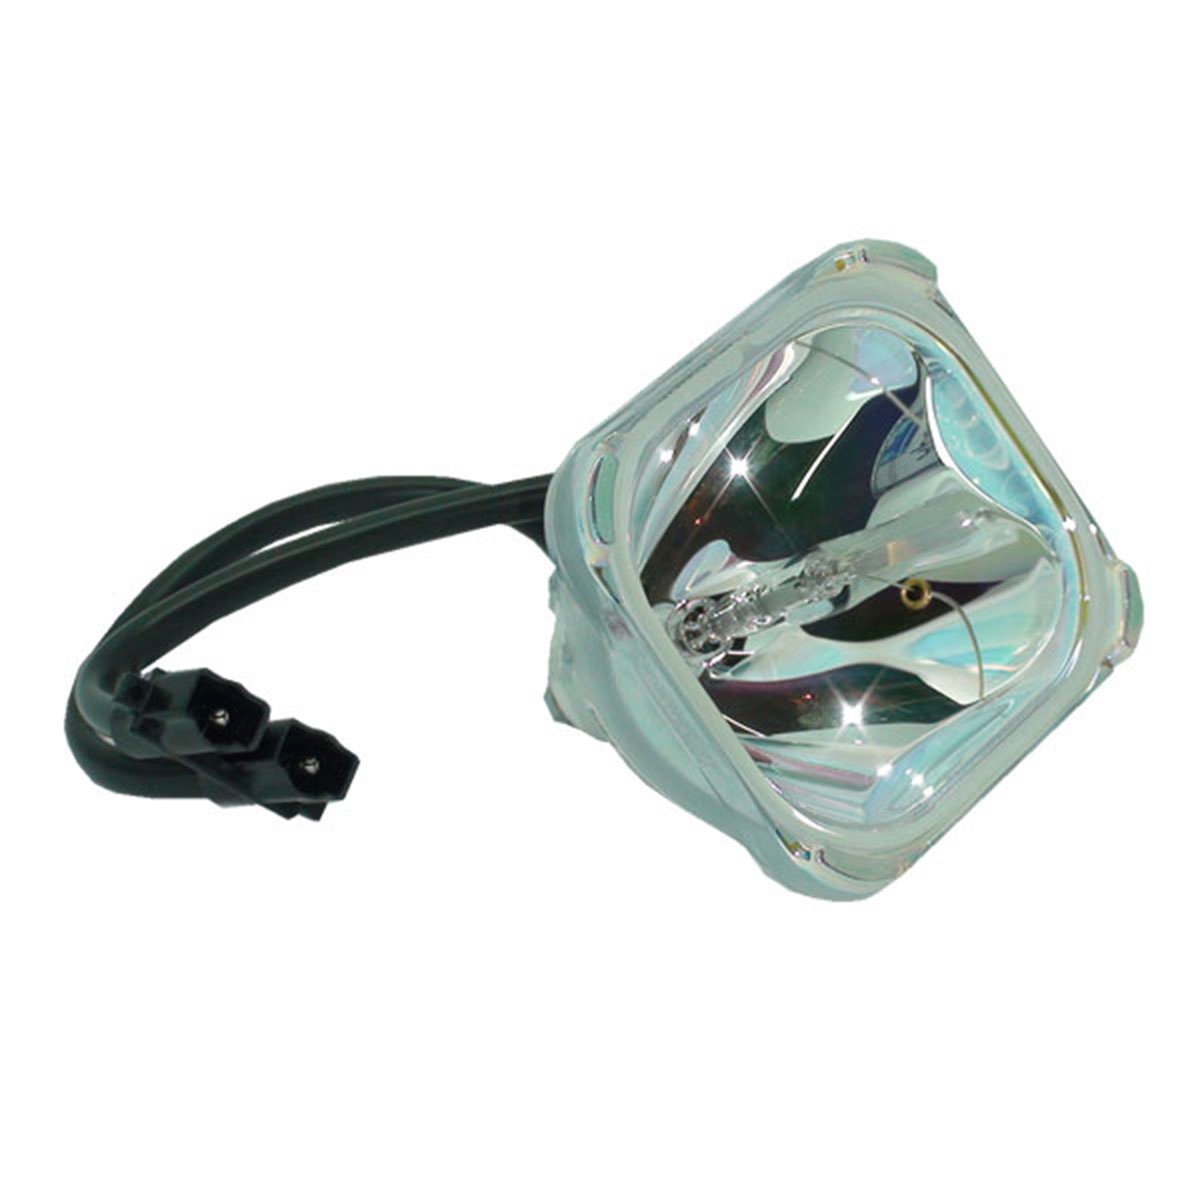
Panasonic TY-LA1500 Philips Bare TV Lamp
Panasonic TY-LA1500 Philips Replacement Lamp Compatible with these Television Part Numbers: TY-LA1500, TY-LA1500DJ, TYLA 1500, TYLA-1500, TYLA1500, TYLA1500DJ Model Numbers: PT-40LC12, PT 40LC12, PT40LC12, PT-40LC13, PT 40LC13, PT40LC13, PT-45LC12, PT 45LC12, PT45LC12
Brand: Panasonic
Category: Electronics > Video > Video Accessories > Television Parts & Accessories > TV Replacement Lamps